Engineering technologist

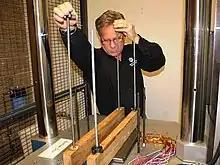
An engineering technologist at Intel tests an ultrabook for mechanical shock, using a hydraulic platform to model a 3-foot drop onto concrete

An engineering technologist is a professional trained in certain aspects of development and implementation of a respective area of technology. An education in engineering technology concentrates more on application and less on theory than does an engineering education. Engineering technologists often assist engineers; but after years of experience, they can also become engineers. Like engineers, areas where engineering technologists can work include product design, fabrication, and testing. Engineering technologists sometimes rise to senior management positions in industry or become entrepreneurs.